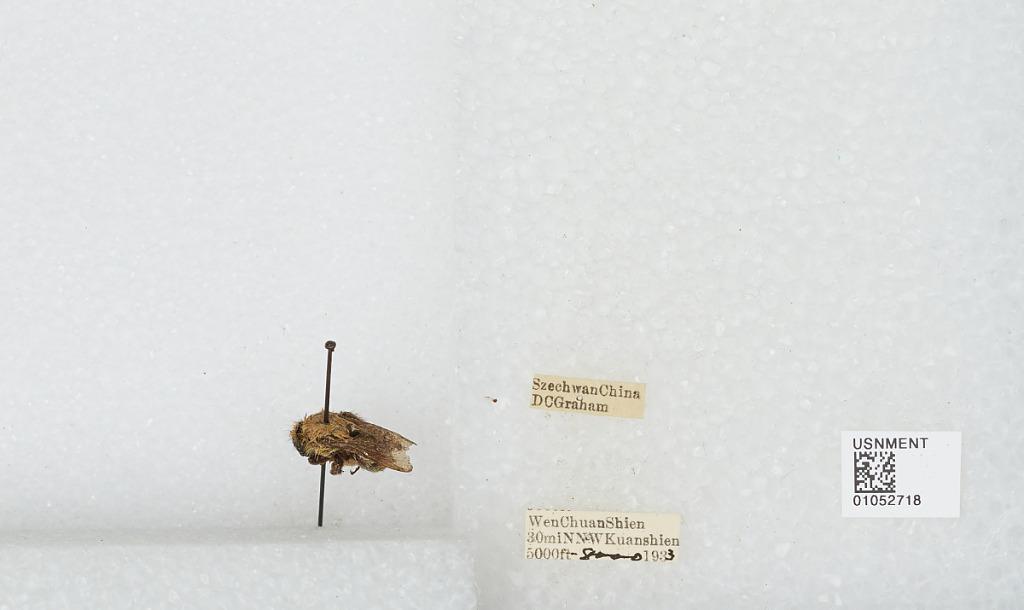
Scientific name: Bombus sp.
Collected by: D. Graham
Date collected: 1933--
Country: China
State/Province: Sichuan
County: Wenchuan Xian
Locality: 30 miles NNW Kuanshien